Vanessa White

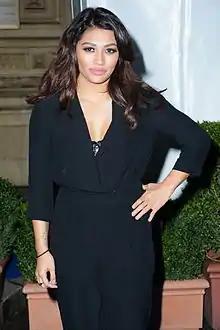
White at the Royal Albert Hall in 2014

Vanessa Karen White (born 30 October 1989) is an English singer who rose to fame in 2008 as a singer in the girl group The Saturdays. White began her career as a theatre actress at an early age, appearing in several West End productions. She played Young Nala in "The Lion King" and between 2000 and 2002, she was cast as one of the King's daughters in "The King and I". White successfully auditioned for The Saturdays in 2007, after a period attempting to carve out a solo singing career. Once White had joined the group, they began recording music and releasing a number of hits. The group later gained another record deal with Geffen Records after having huge success in the United Kingdom. White and the rest of the group then signed a deal with Island Def Jam Records and Mercury Records to distribute their music in the United States, which led to their first UK number-one single "What About Us". White's vocal range has been compared to Christina Aguilera and Mariah Carey. White is the youngest member of the group.